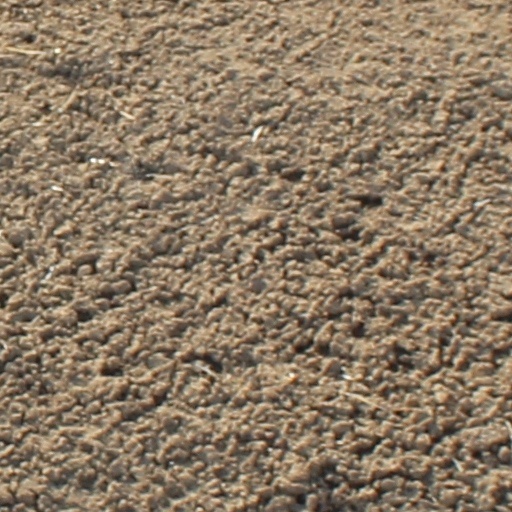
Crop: wheat